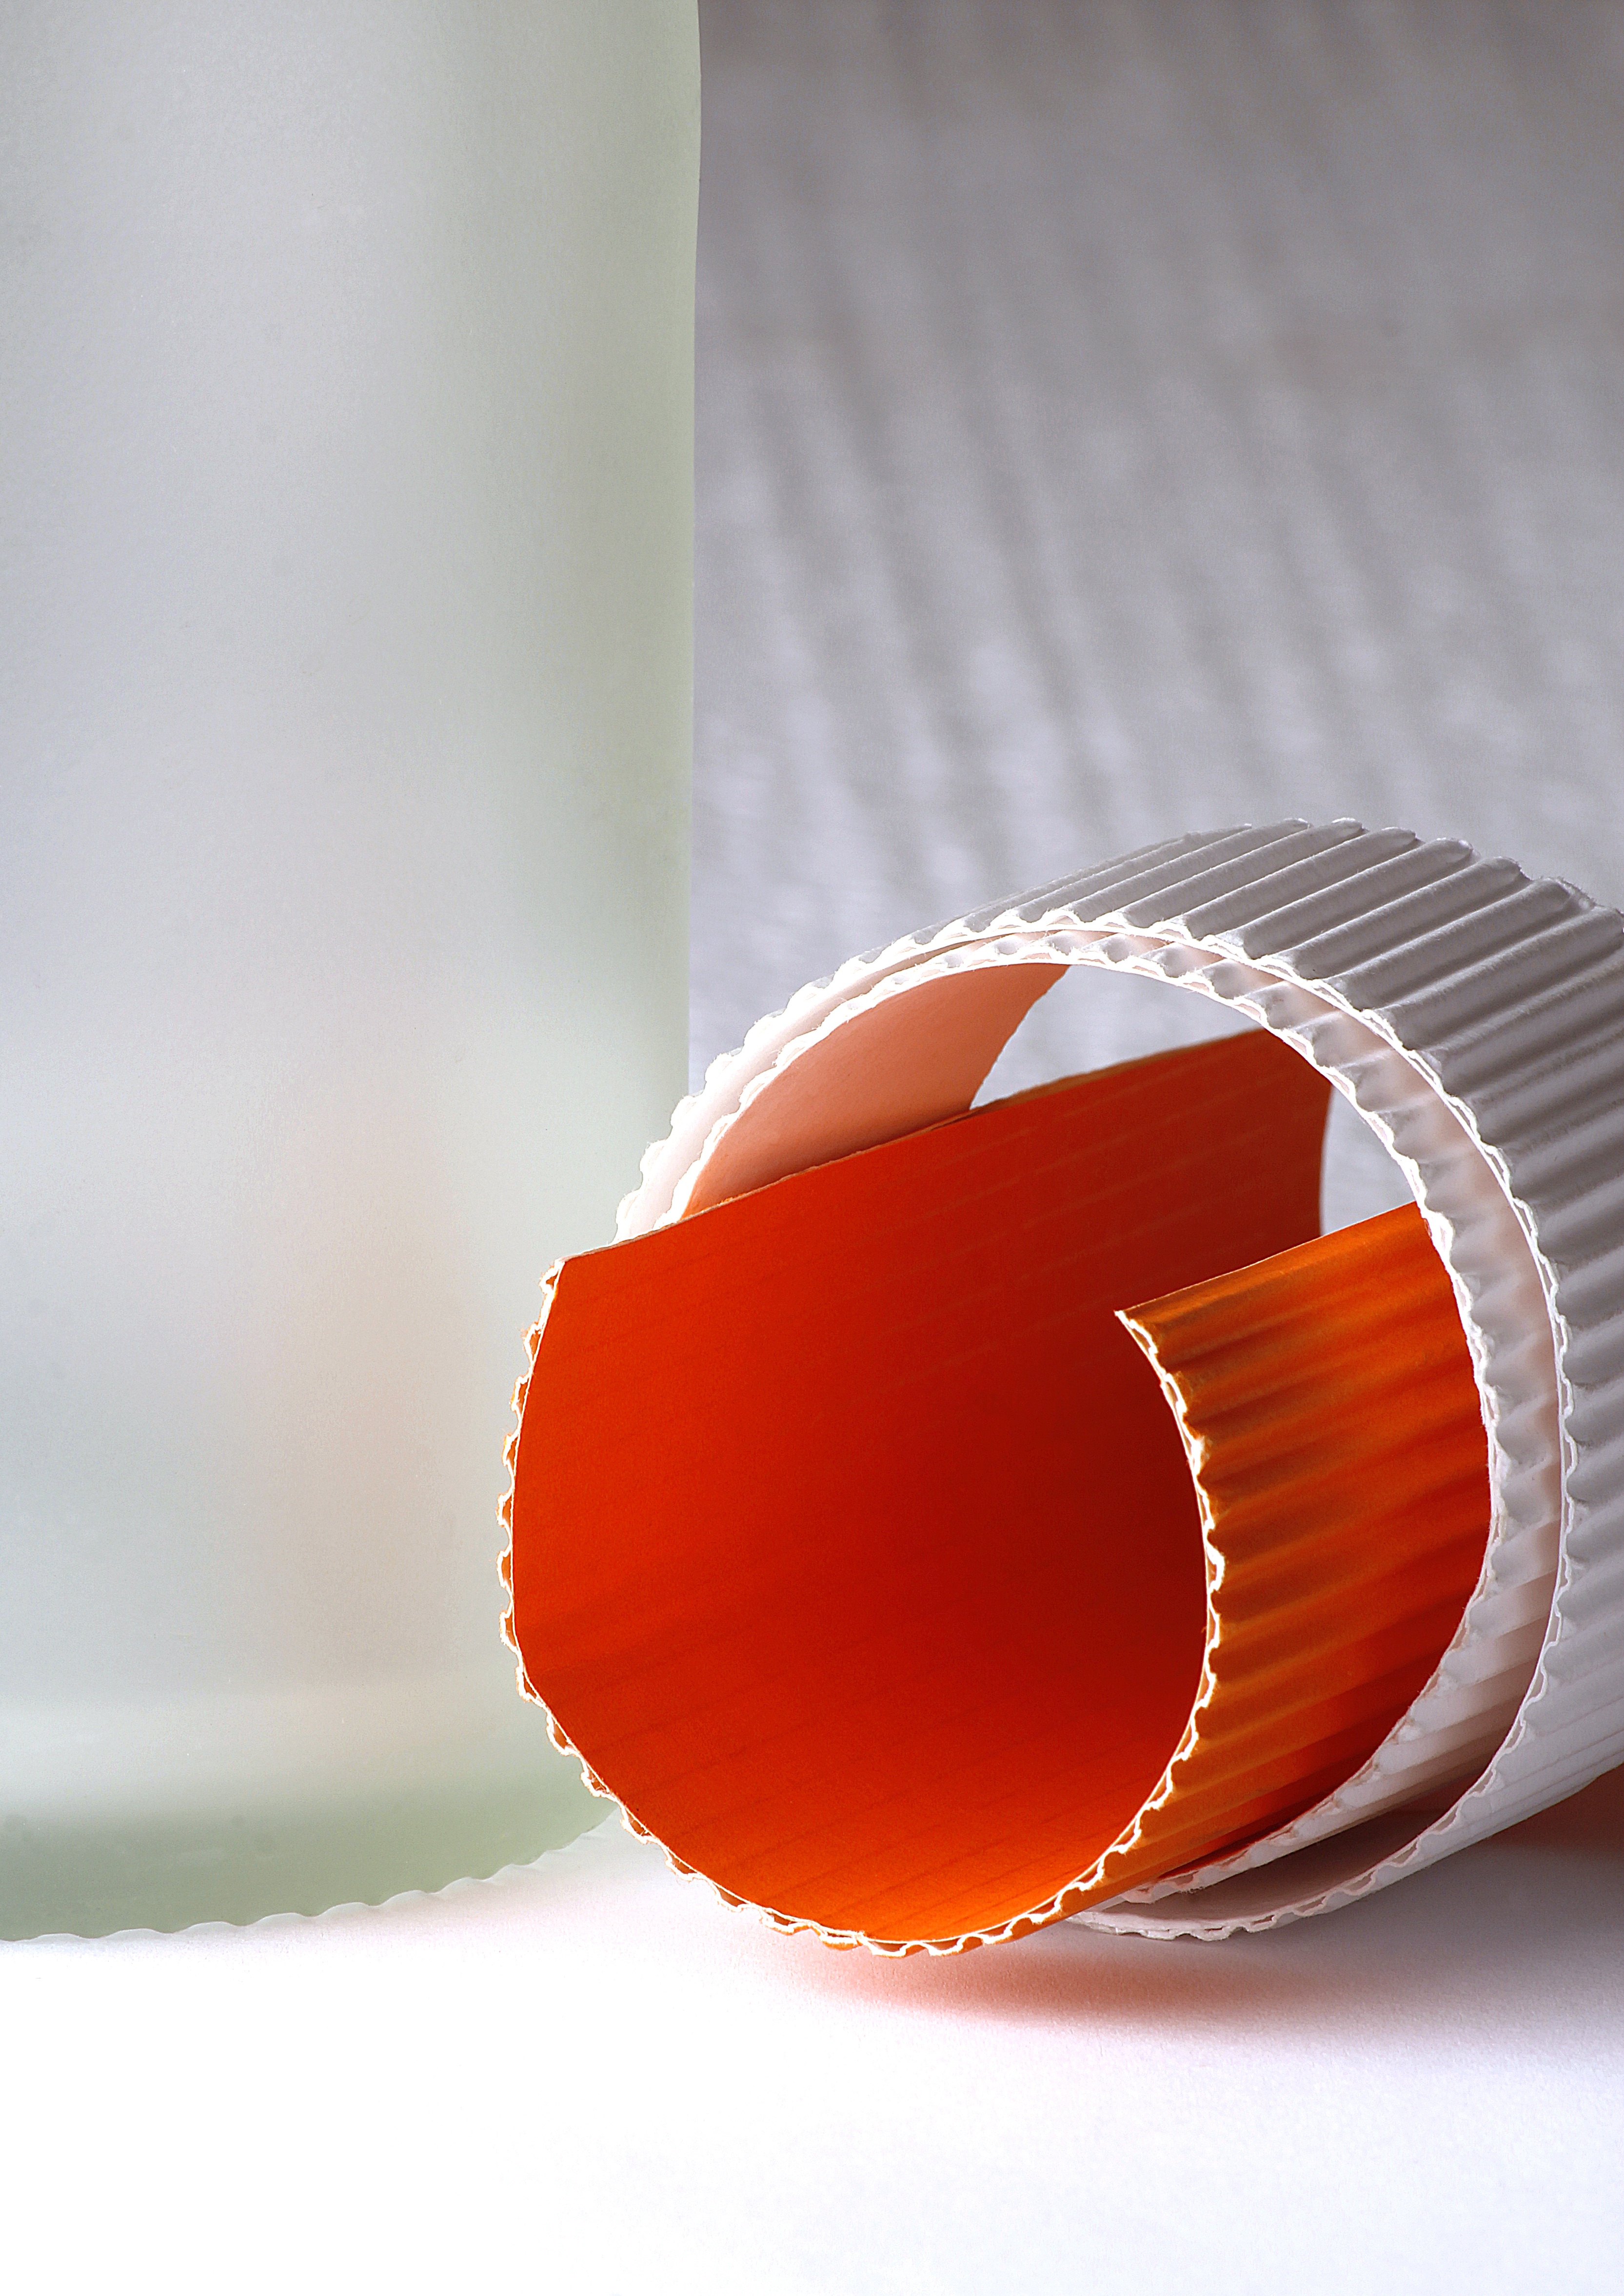
white, clear, orange, red, paper, lighting, circle, product, art, ball, simplicity, fashion accessory